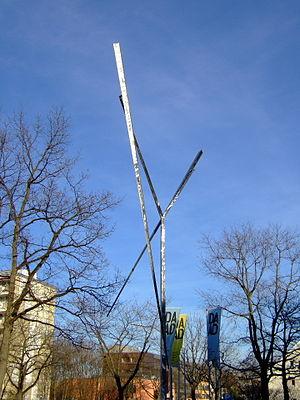
George Rickey, né le 6 juin 1907 à South Bend, mort le 17 juillet 2002 à Saint Paul, est un sculpteur américain de l'art cinétique.